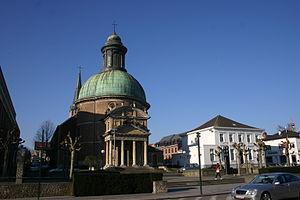
Waterloo /watɛʁlo/ est une commune belge francophone située à une vingtaine de kilomètres au sud de Bruxelles, dans la province du Brabant wallon.
L’Église Saint-Joseph est un édifice religieux catholique sis sur la chaussée de Bruxelles à Waterloo. Une chapelle royale de la fin du XVIIe siècle est agrandie en 1823 pour devenir lieu de culte et église paroissiale. Au fond de l'église de nombreuses dalles commémoratives rappellent le souvenir d'officiers anglais morts sur le champ de bataille de Waterloo.